Charles III

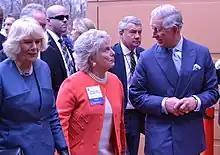
With Camilla visiting the African American Heritage Center in Louisville, Kentucky, United States, March 2015

Charles attended the November 2021 ceremonies to mark Barbados's transition into a parliamentary republic, abolishing the position of monarch of Barbados. He was invited by Prime Minister Mia Mottley as the future Head of the Commonwealth; it was the first time that a member of the royal family attended the transition of a realm to a republic. In May of the following year, Charles attended the State Opening of the British Parliament, delivering the Queen's Speech on behalf of his mother, as a counsellor of state.